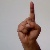
The image shows a hand gesture representing the letter 'D' in Indian Sign Language.